Chicago, Indiana and Southern Railroad

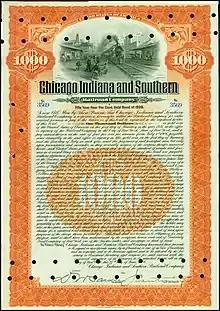

The Chicago, Indiana and Southern Railroad is a former railroad which operated in the states of Illinois and Indiana during the early 20th century. The CI&S formed in 1906 from the consolidation of the two other railroads: the Indiana, Illinois and Iowa Railroad and the Indiana Harbor Railroad. The new railroad also owned the capital stock of the Danville and Indiana Harbor Railroad. The stock of the new company itself was wholly owned by the Lake Shore and Michigan Southern Railway and the Michigan Central Railroad, both of which were part of the New York Central system. A 1907 report called the CI&S a "tributary to the Lake Shore." The railroad operated two lines: a north–south line between Indiana Harbor (East Chicago, Indiana) and Danville, Illinois, and a line from the Spring Valley coalfields at Seatonville, Illinois, to South Bend, Indiana. Together the two lines controlled of track. In 1914 the CI&S was one of several railroads consolidated to form the modern New York Central Railroad.